Argyle Line

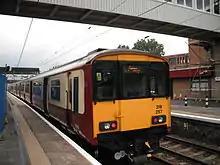
Class 318s are a common sight on the Argyle Line. 318257 is pictured at .

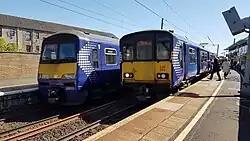
Class 318s and Class 320s work the bulk of Argyle Line services. 318254 and 320313 stand side by side at .

At its opening, the rolling stock on the Argyle Line was Class 314 electric multiple units, which were then new. These were accompanied by a number of the older Class 303 "Blue Train" sets from the North Clyde route. In the late 1980s and early 1990s, Class 311 trains also operated on this route. After the 303s were retired in 2002, the route was operated by a mixture of new Class 334 Alstom "Juniper" units, alongside a small number of 1980s vintage Class 318 trains cascaded from the Ayrshire routes, with the original Class 314 sets transferred to the Cathcart Circle. Following the opening of the Airdrie-Bathgate rail link, most Class 334 units were transferred to services on this route. The Class 320s were subsequently fitted with yaw dampers, allowing for running up from their previous limit, which enabled them to replace the Class 334s on Argyle Line services.